Pontic–Caspian steppe

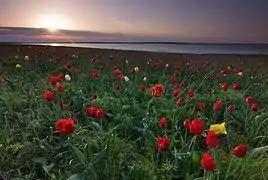
"Tulipa suaveolens", one of the most typical spring flowers of the Pontic–Caspian steppe

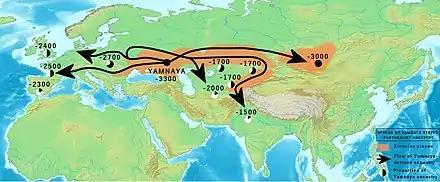
Bronze Age spread of Yamnaya steppe pastoralist ancestry into two subcontinents—Europe and South Asia—from c. 3000 to 1500 BC

The Pontic–Caspian Steppe is a steppe extending across Eastern Europe to Central Asia, formed by the Caspian and Pontic steppes. It stretches from the northern shores of the Black Sea (the "Pontus Euxinus" of antiquity) to the northern area around the Caspian Sea, where it ends at the Ural-Caspian narrowing, which joins it with the Kazakh Steppe in Central Asia, making it a part of the larger Eurasian Steppe. Geopolitically, the Pontic–Caspian Steppe extends from northeastern Bulgaria and southeastern Romania through Moldova, southern and eastern Ukraine, through the North Caucasus of southern Russia, and into the Lower Volga region where it straddles the border of southern Russia and western Kazakhstan. Biogeographically, it is a part of the Palearctic realm, and of the temperate grasslands, savannas, and shrublands biome.